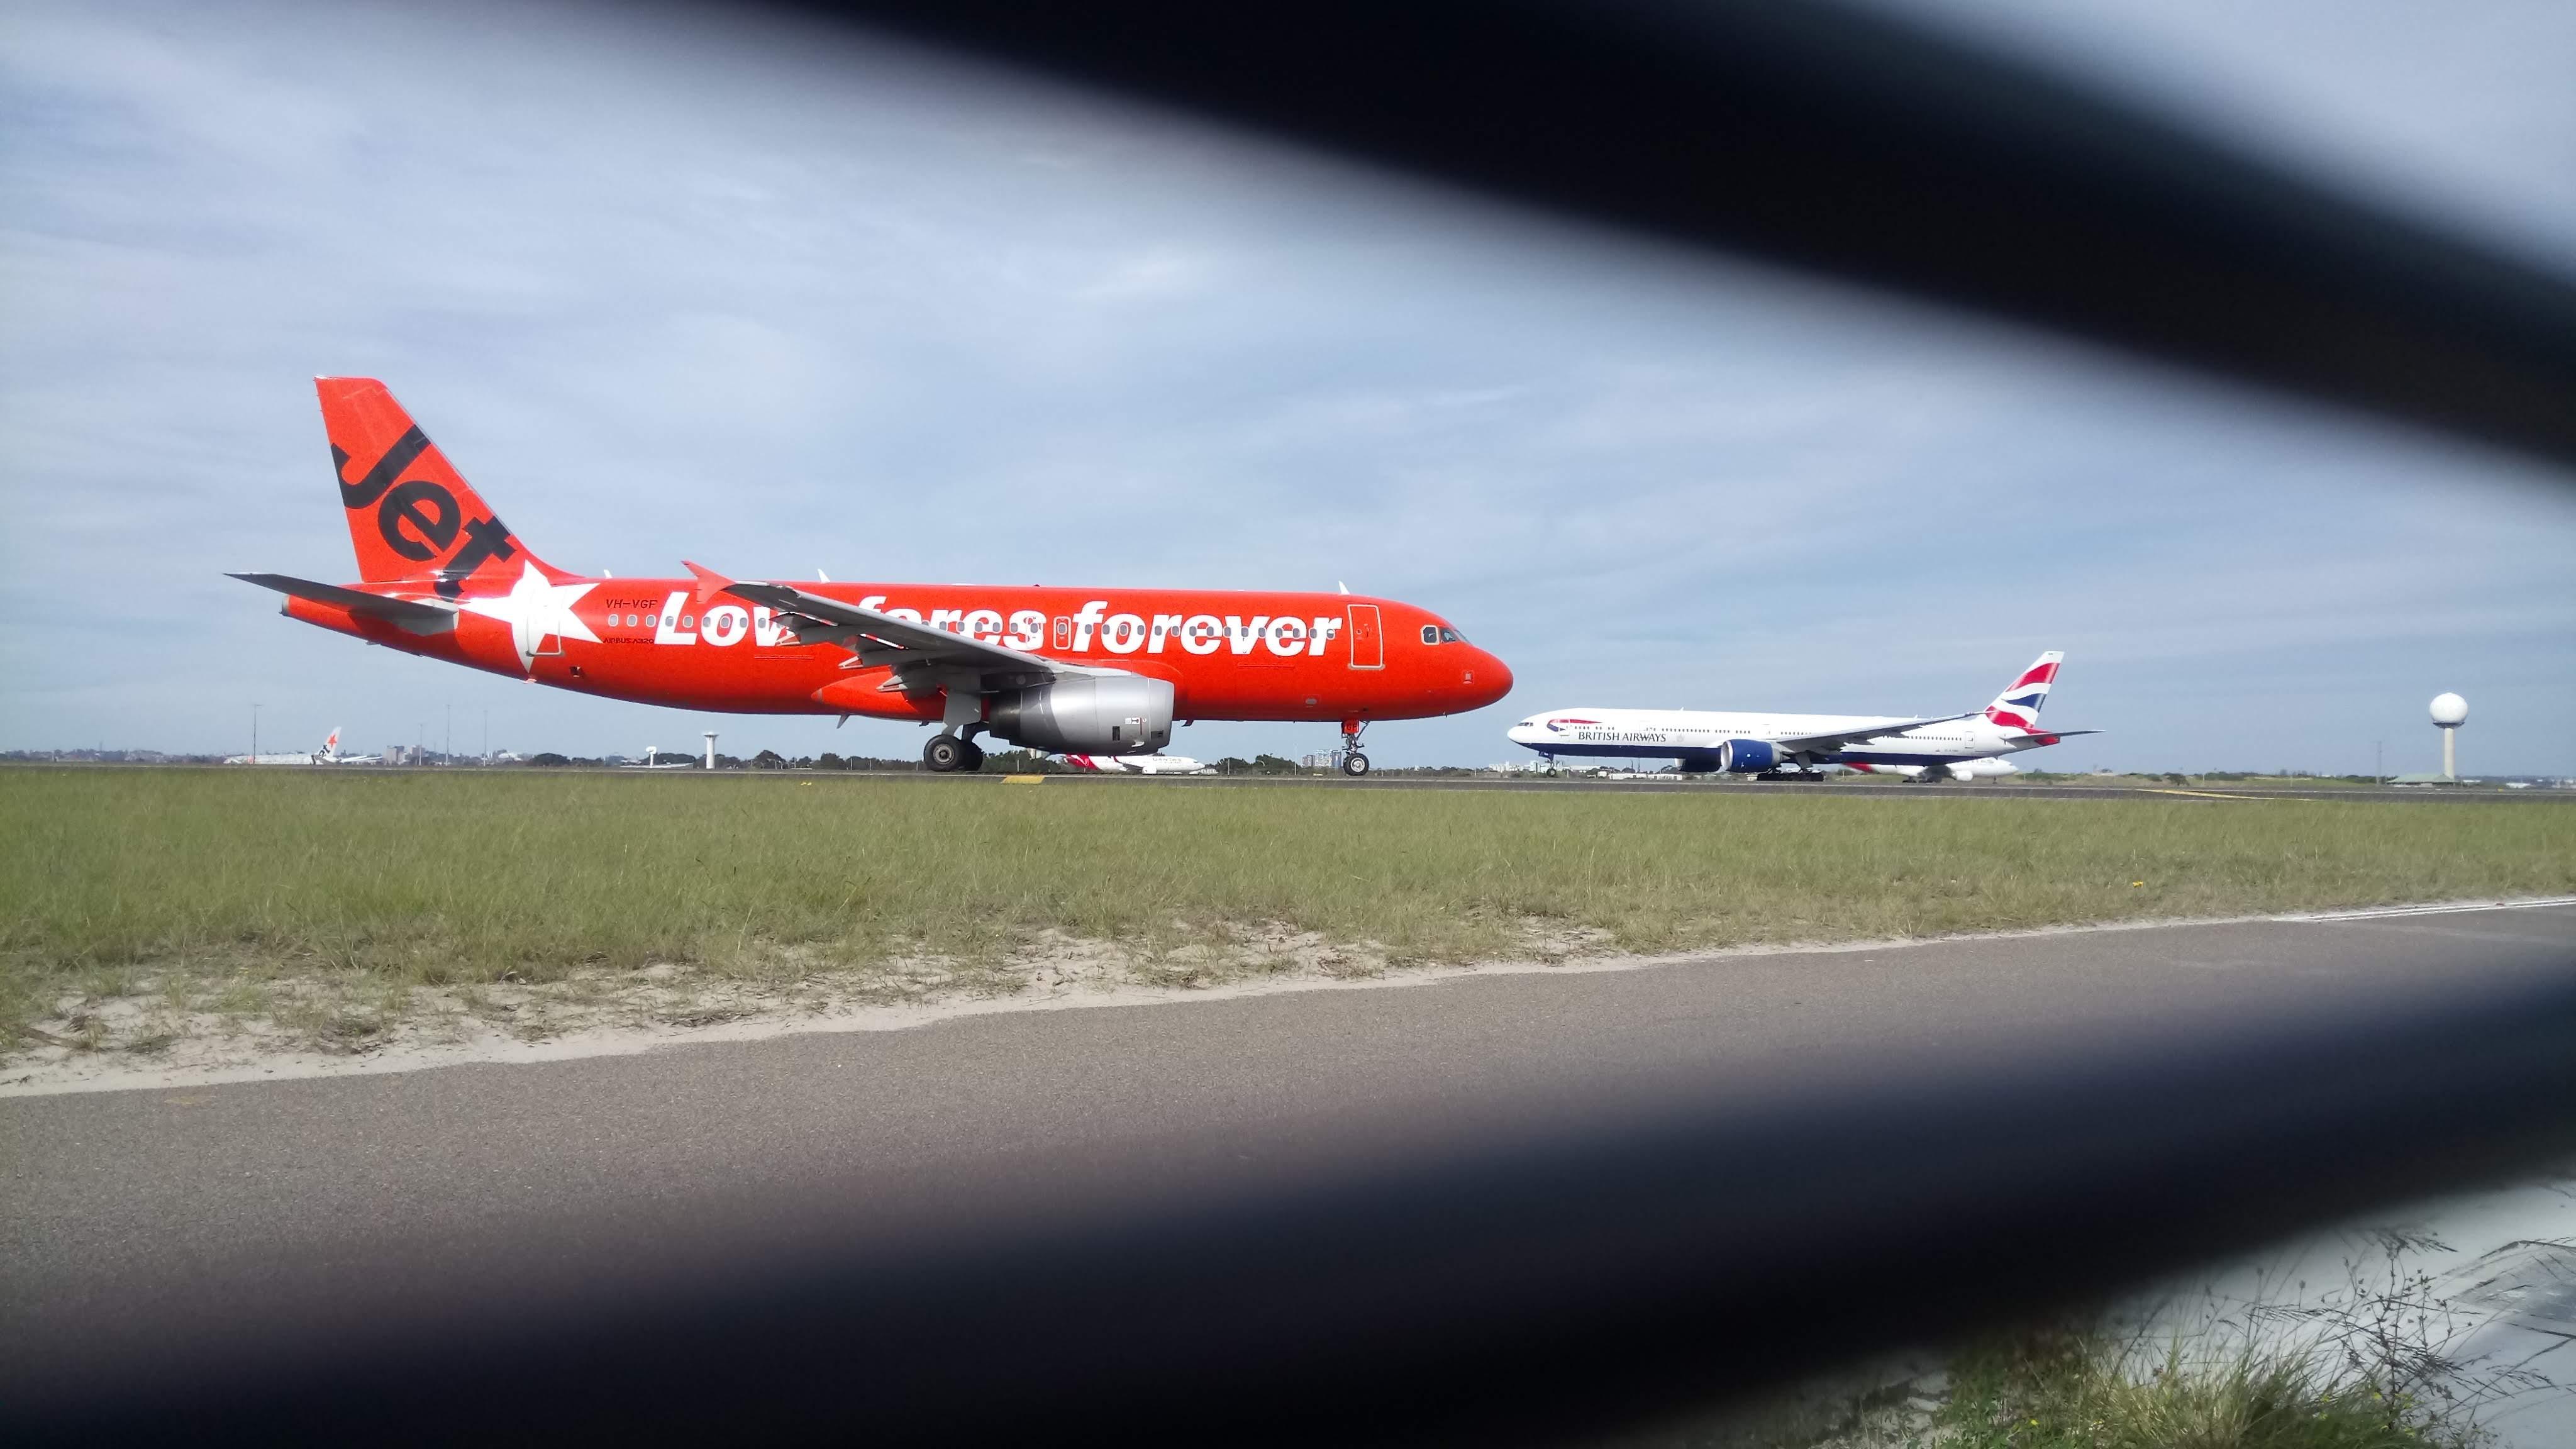
Sydney Airport, Jetstar Airways, british airways, airplane, airliner, aircraft, airline, airbus, air travel, wide body aircraft, narrow body aircraft, sky, airbus a330, airbus a320 family, aerospace engineering, flap, takeoff, flight, boeing 737, boeing, boeing 737 next generation, boeing 767, jet aircraft, aviation, boeing 777, runway, landing